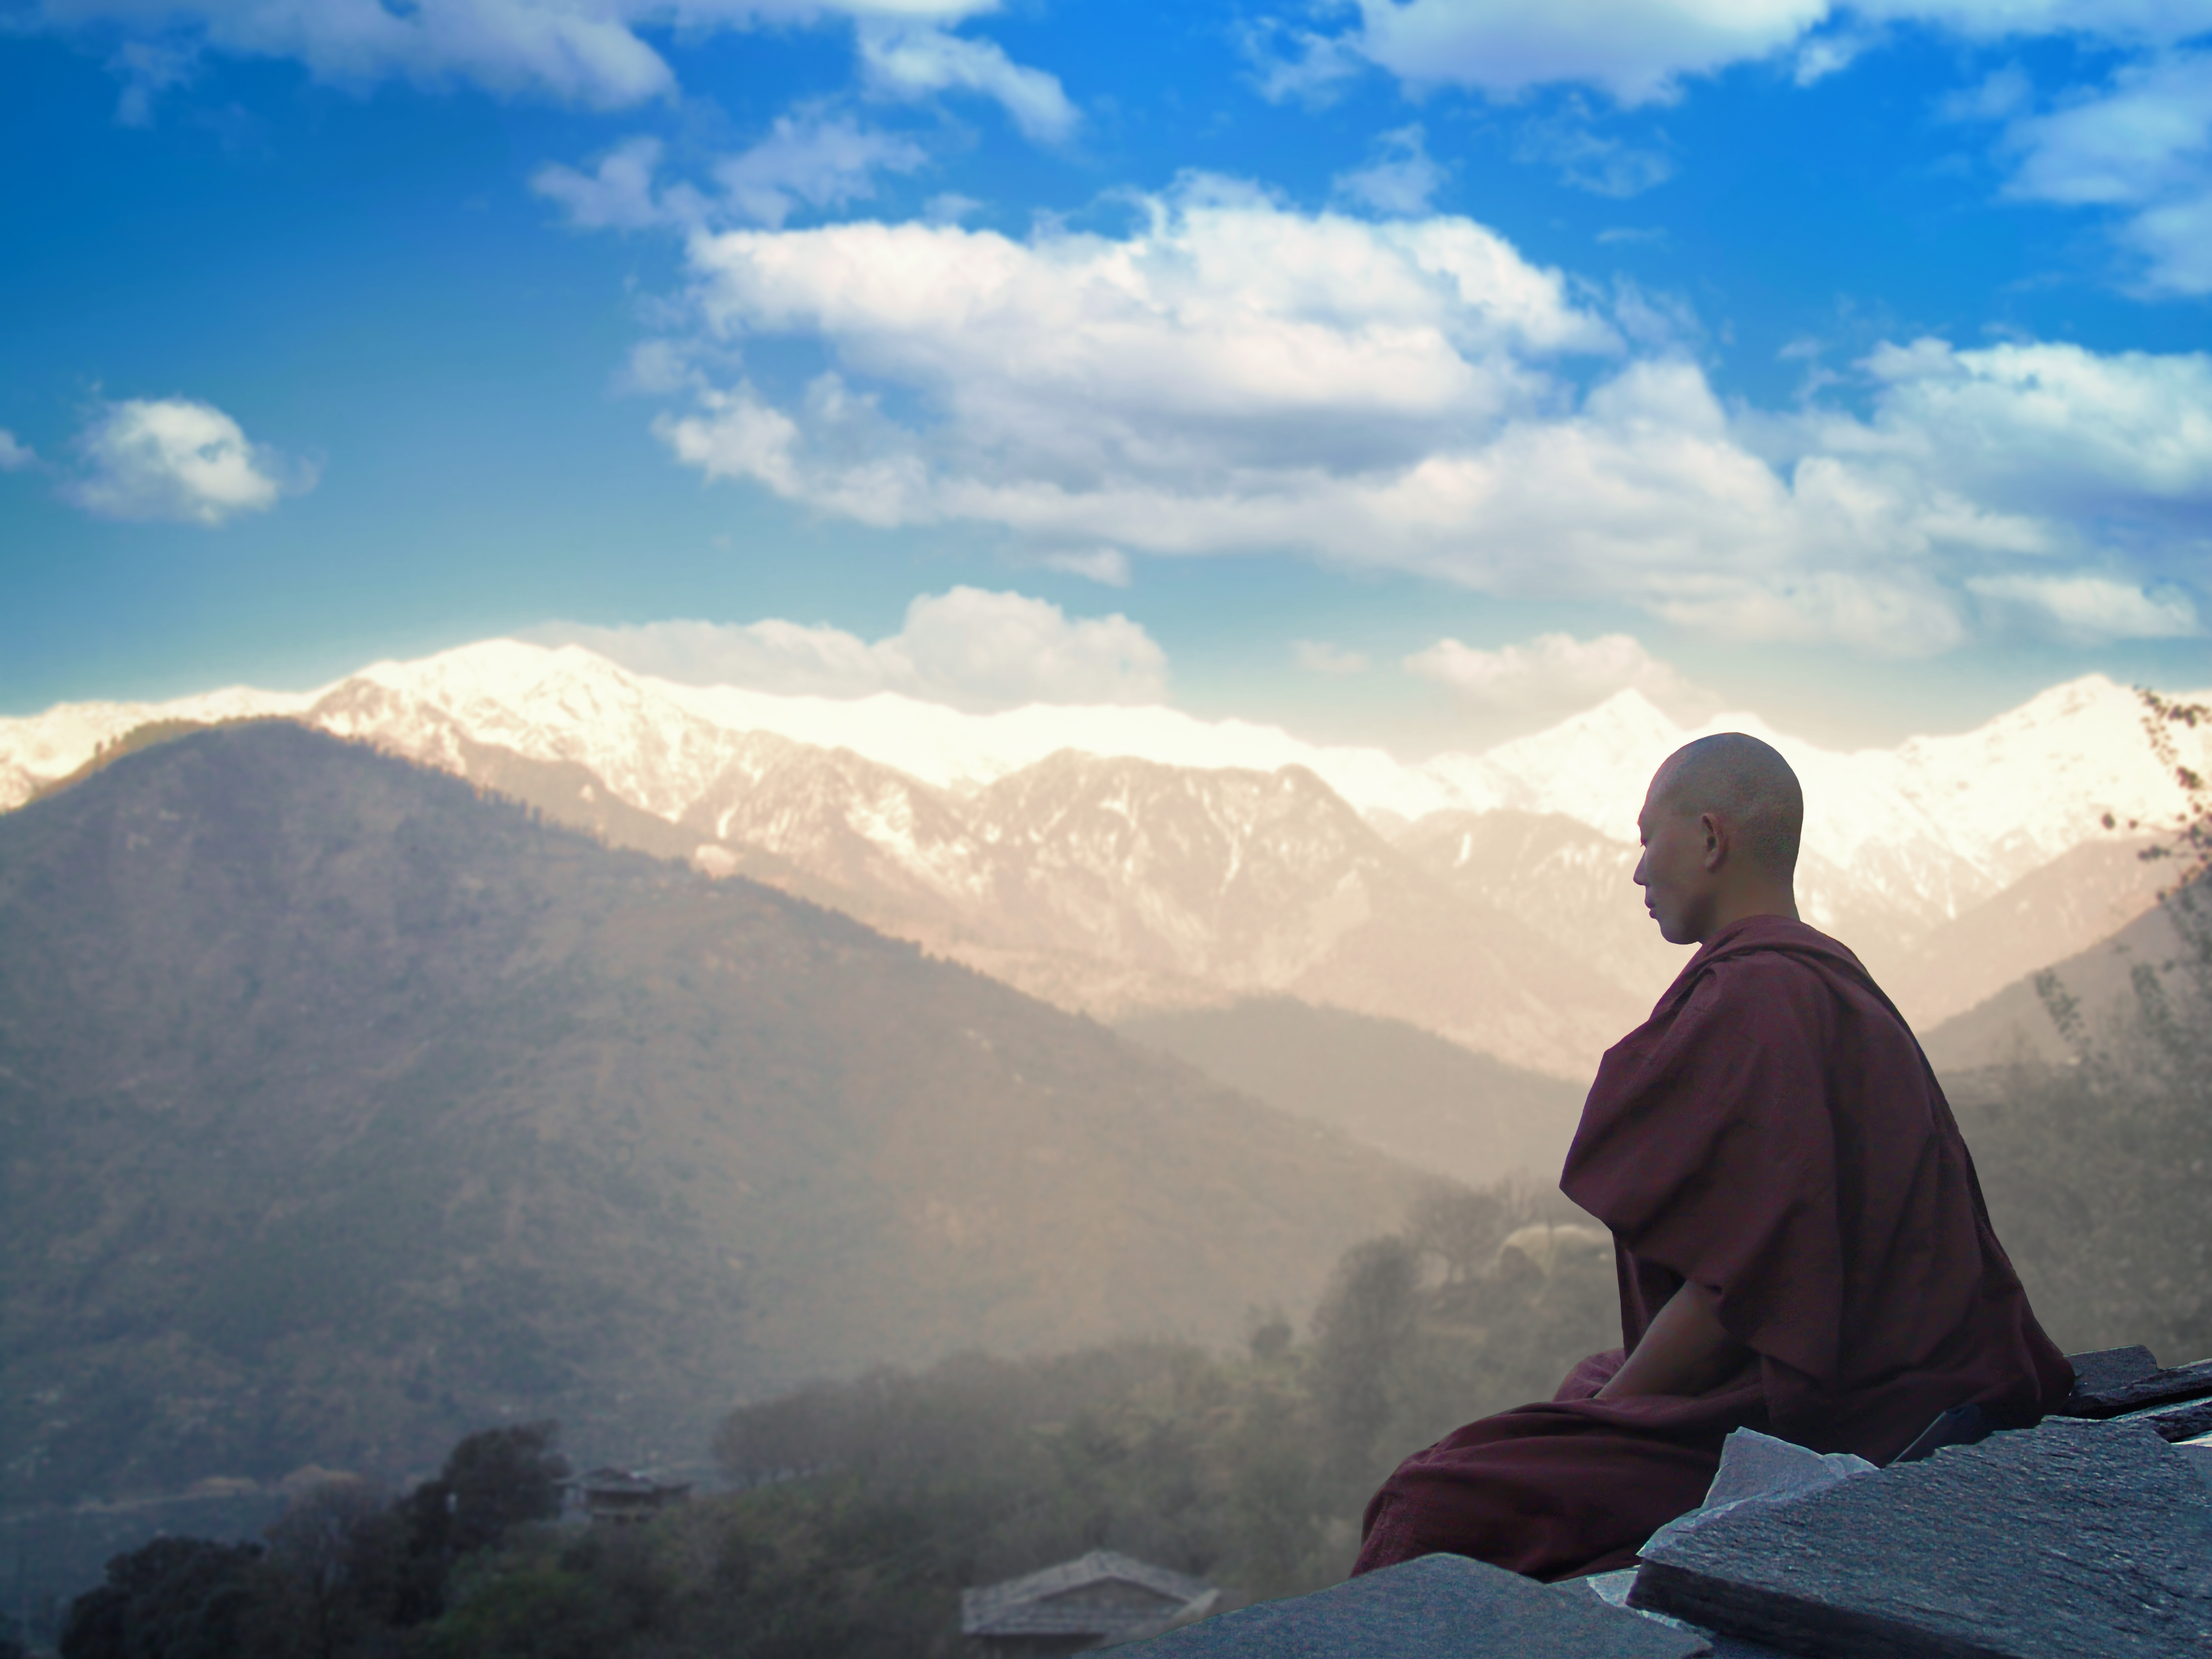
monk, buddhist, theravada buddhism, kullu, snow mountain, himalaya, meditation, peaceful, calm, cloud, sky, mountain, highland, sunlight, travel, happy, cumulus, People in nature, landscape, mountainous landforms, horizon, tree, mountain range, slope, snow, leisure, hill, grassland, fell, valley, hill station, meteorological phenomenon, sunrise, winter, evening, massif, sitting, ridge, summit, rock, adventure, tourism, mist, glacial landform, sunset, vacation